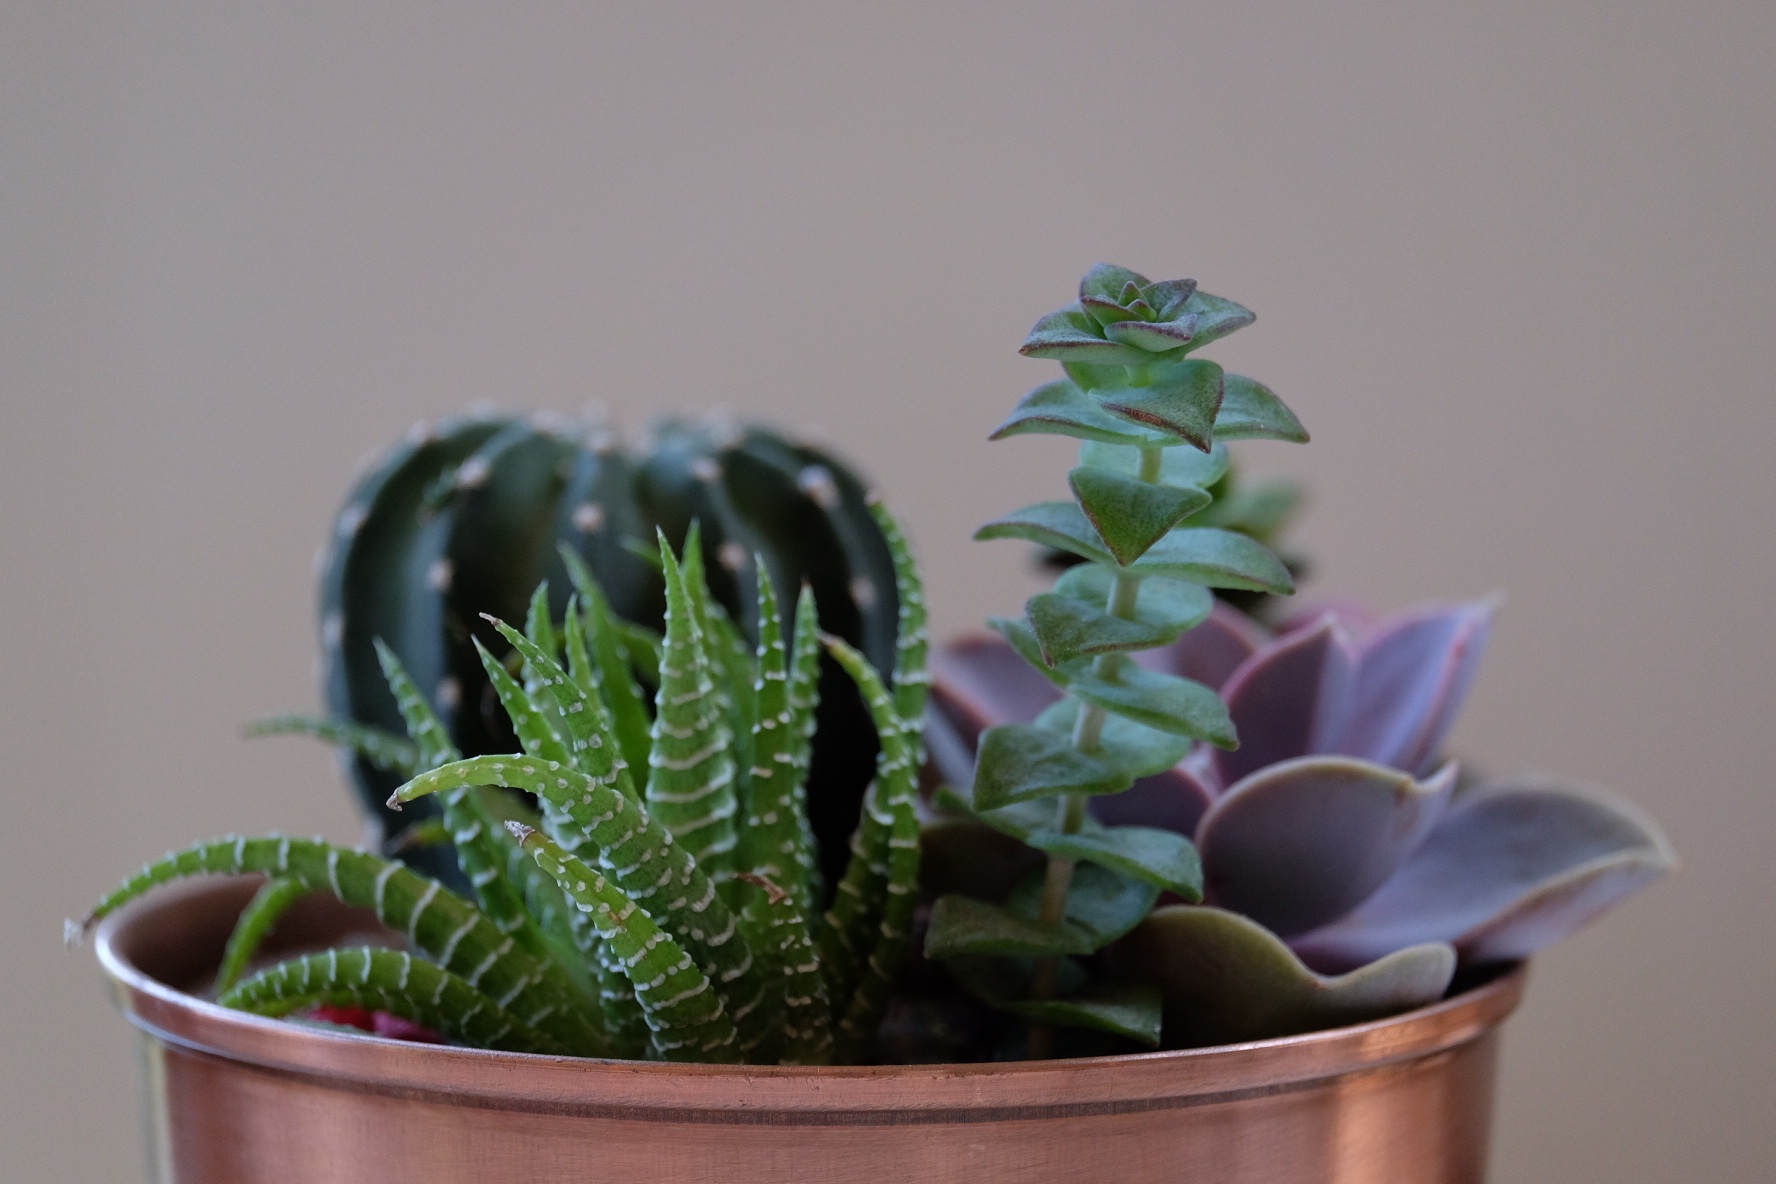
cactus, plant, flower, green, botany, cactu, flora, potted plant, copper pot, container, flowerpot, floristry, flowering plant, land plant